Budweiser

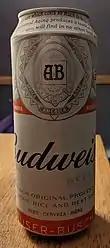
Budweiser can with an alcohol content of 5% ABV

In an attempt to re-stimulate interest in their beer after the repeal of Prohibition, Budweiser began canning their beer in 1936. This new packaging led to an increase in sales which lasted until the start of World War II in 1939.